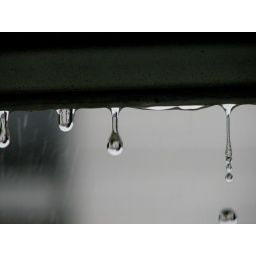
It rains all day and you try to catch the house next door in rain drops coming off the awning!